Matosinhos

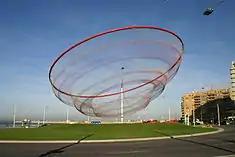
On the Matosinhos waterfront, "She Changes" sculpture by artist Janet Echelman

At the end of the 19th century, the Port of Leixões was constructed to provide a sheltered port to service the city of Porto, which supported Matosinhos's fishing industry and led to the development of a local fish canning industry. Production and exports of canned fish in Matosinhos rose during the world wars and peaked between 1940 and 1960, when there were a total of 54 factories. Between 1970 and 1989, the industry started declining and several factories closed down.